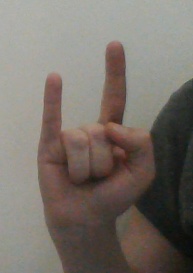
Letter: la